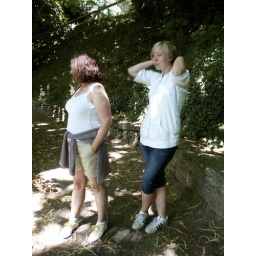
Lamas in the black mountains